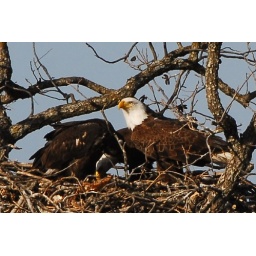
The female looks down the river with head lifted high while the male and one eaglet munch in the background.